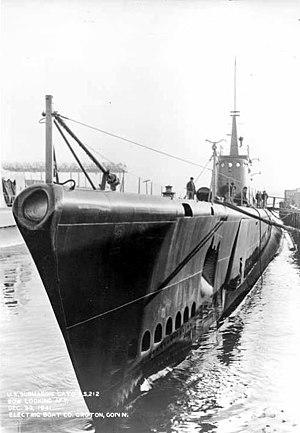
Le chantier naval Electric Boat de Groton est un important centre de construction de sous-marins, situé à Groton, dans le Connecticut. Electric Boat y construit des sous-marins depuis 1925. La plupart des sous-marins à propulsion nucléaires des États-Unis y ont été construits.